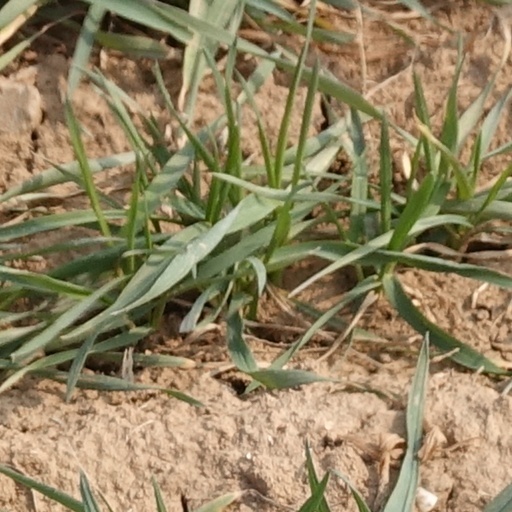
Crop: wheat